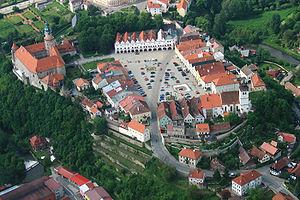
Nové Město nad Metují est une ville du district de Náchod, dans la région de Hradec Králové, en Tchéquie. Sa population s'élevait à 9 504 habitants en 2018.